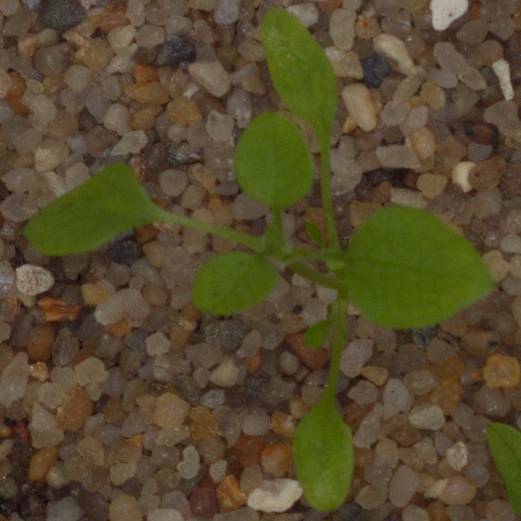
Label: common_chickweed